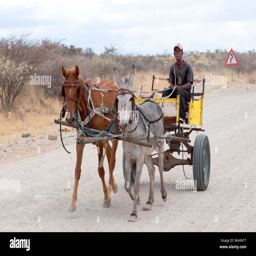
man on a horse cart